Augustus Saint-Gaudens

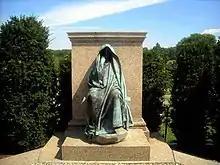
Adams Memorial, Rock Creek Cemetery, Washington, DC (1891).

Saint-Gaudens' prominence brought him students, and he was an able and sensitive teacher. He tutored young artists privately, taught at the Art Students League of New York, and took on a large number of assistants. He was an artistic advisor to the World's Columbian Exposition of 1893, an avid supporter of the American Academy in Rome, and part of the McMillan Commission, which brought into being L'Enfant's long-ignored master plan for the nation's capital.